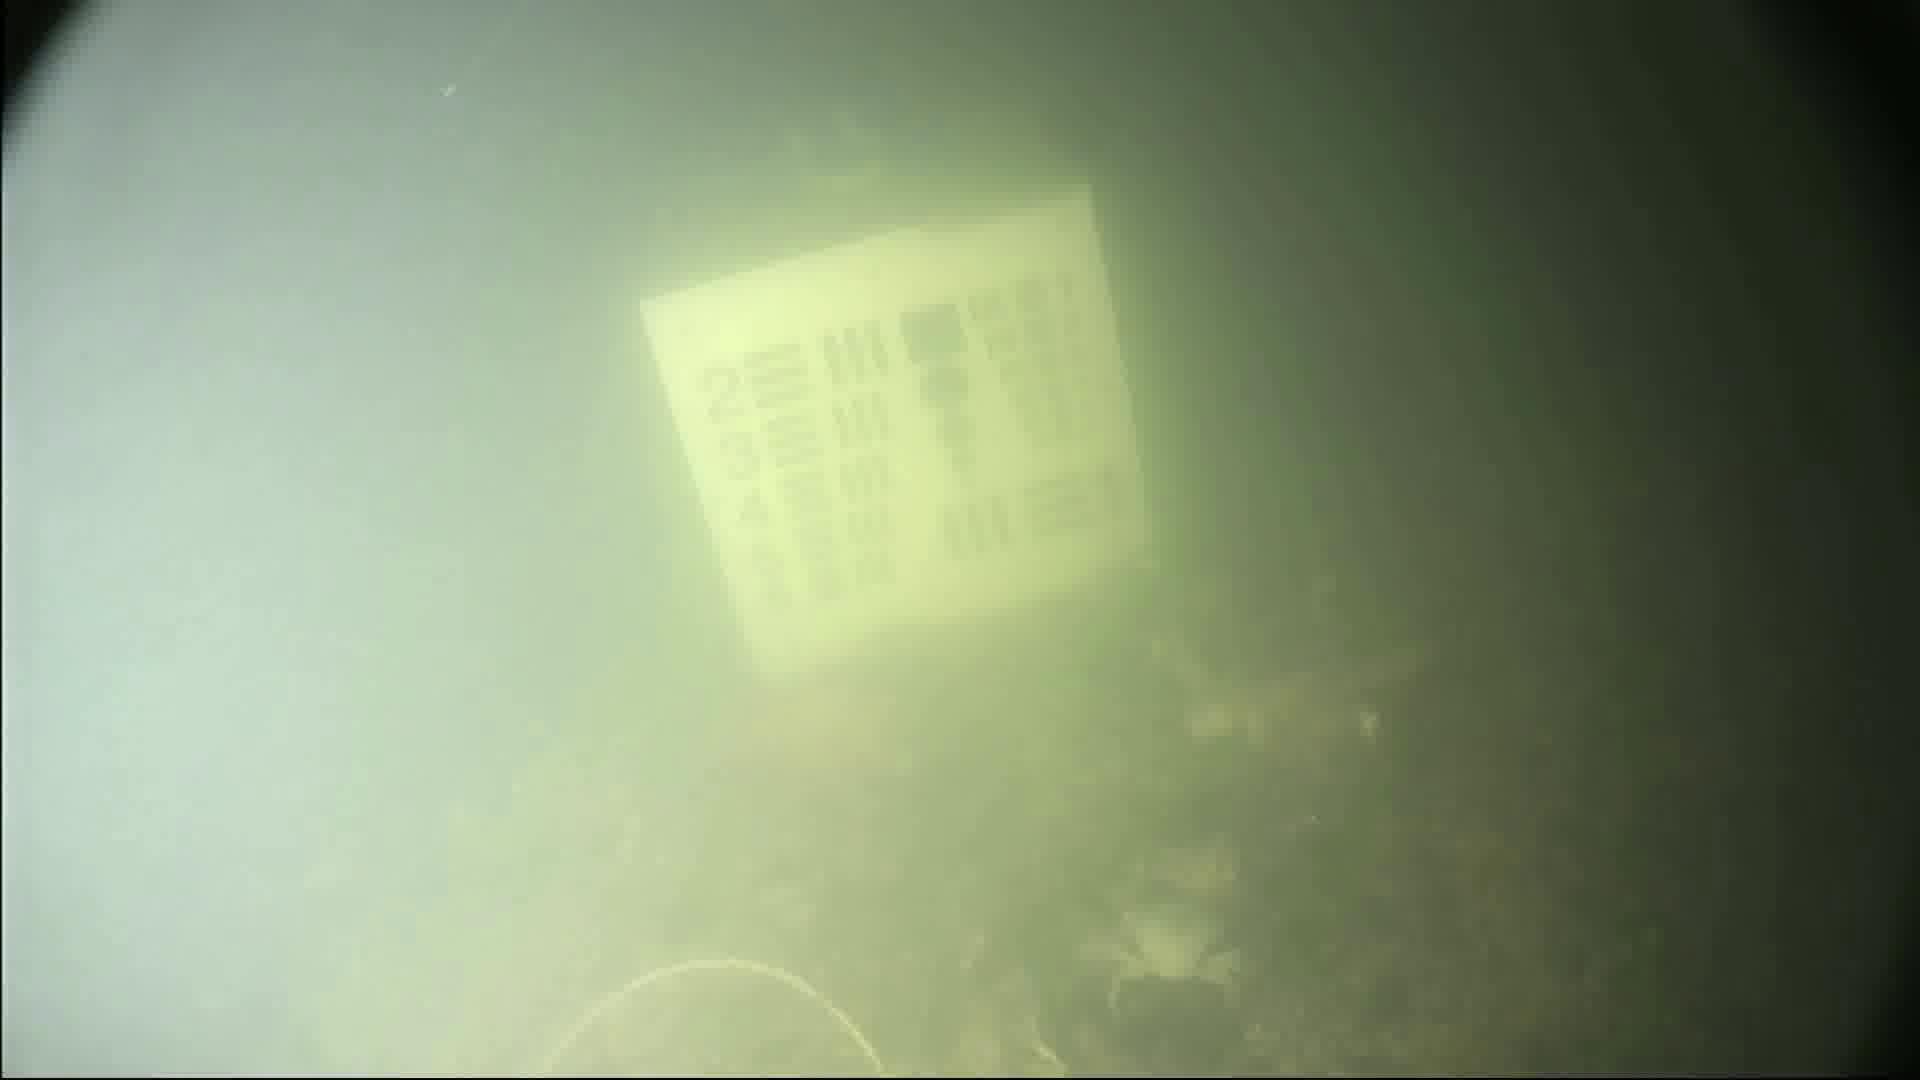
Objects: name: crab